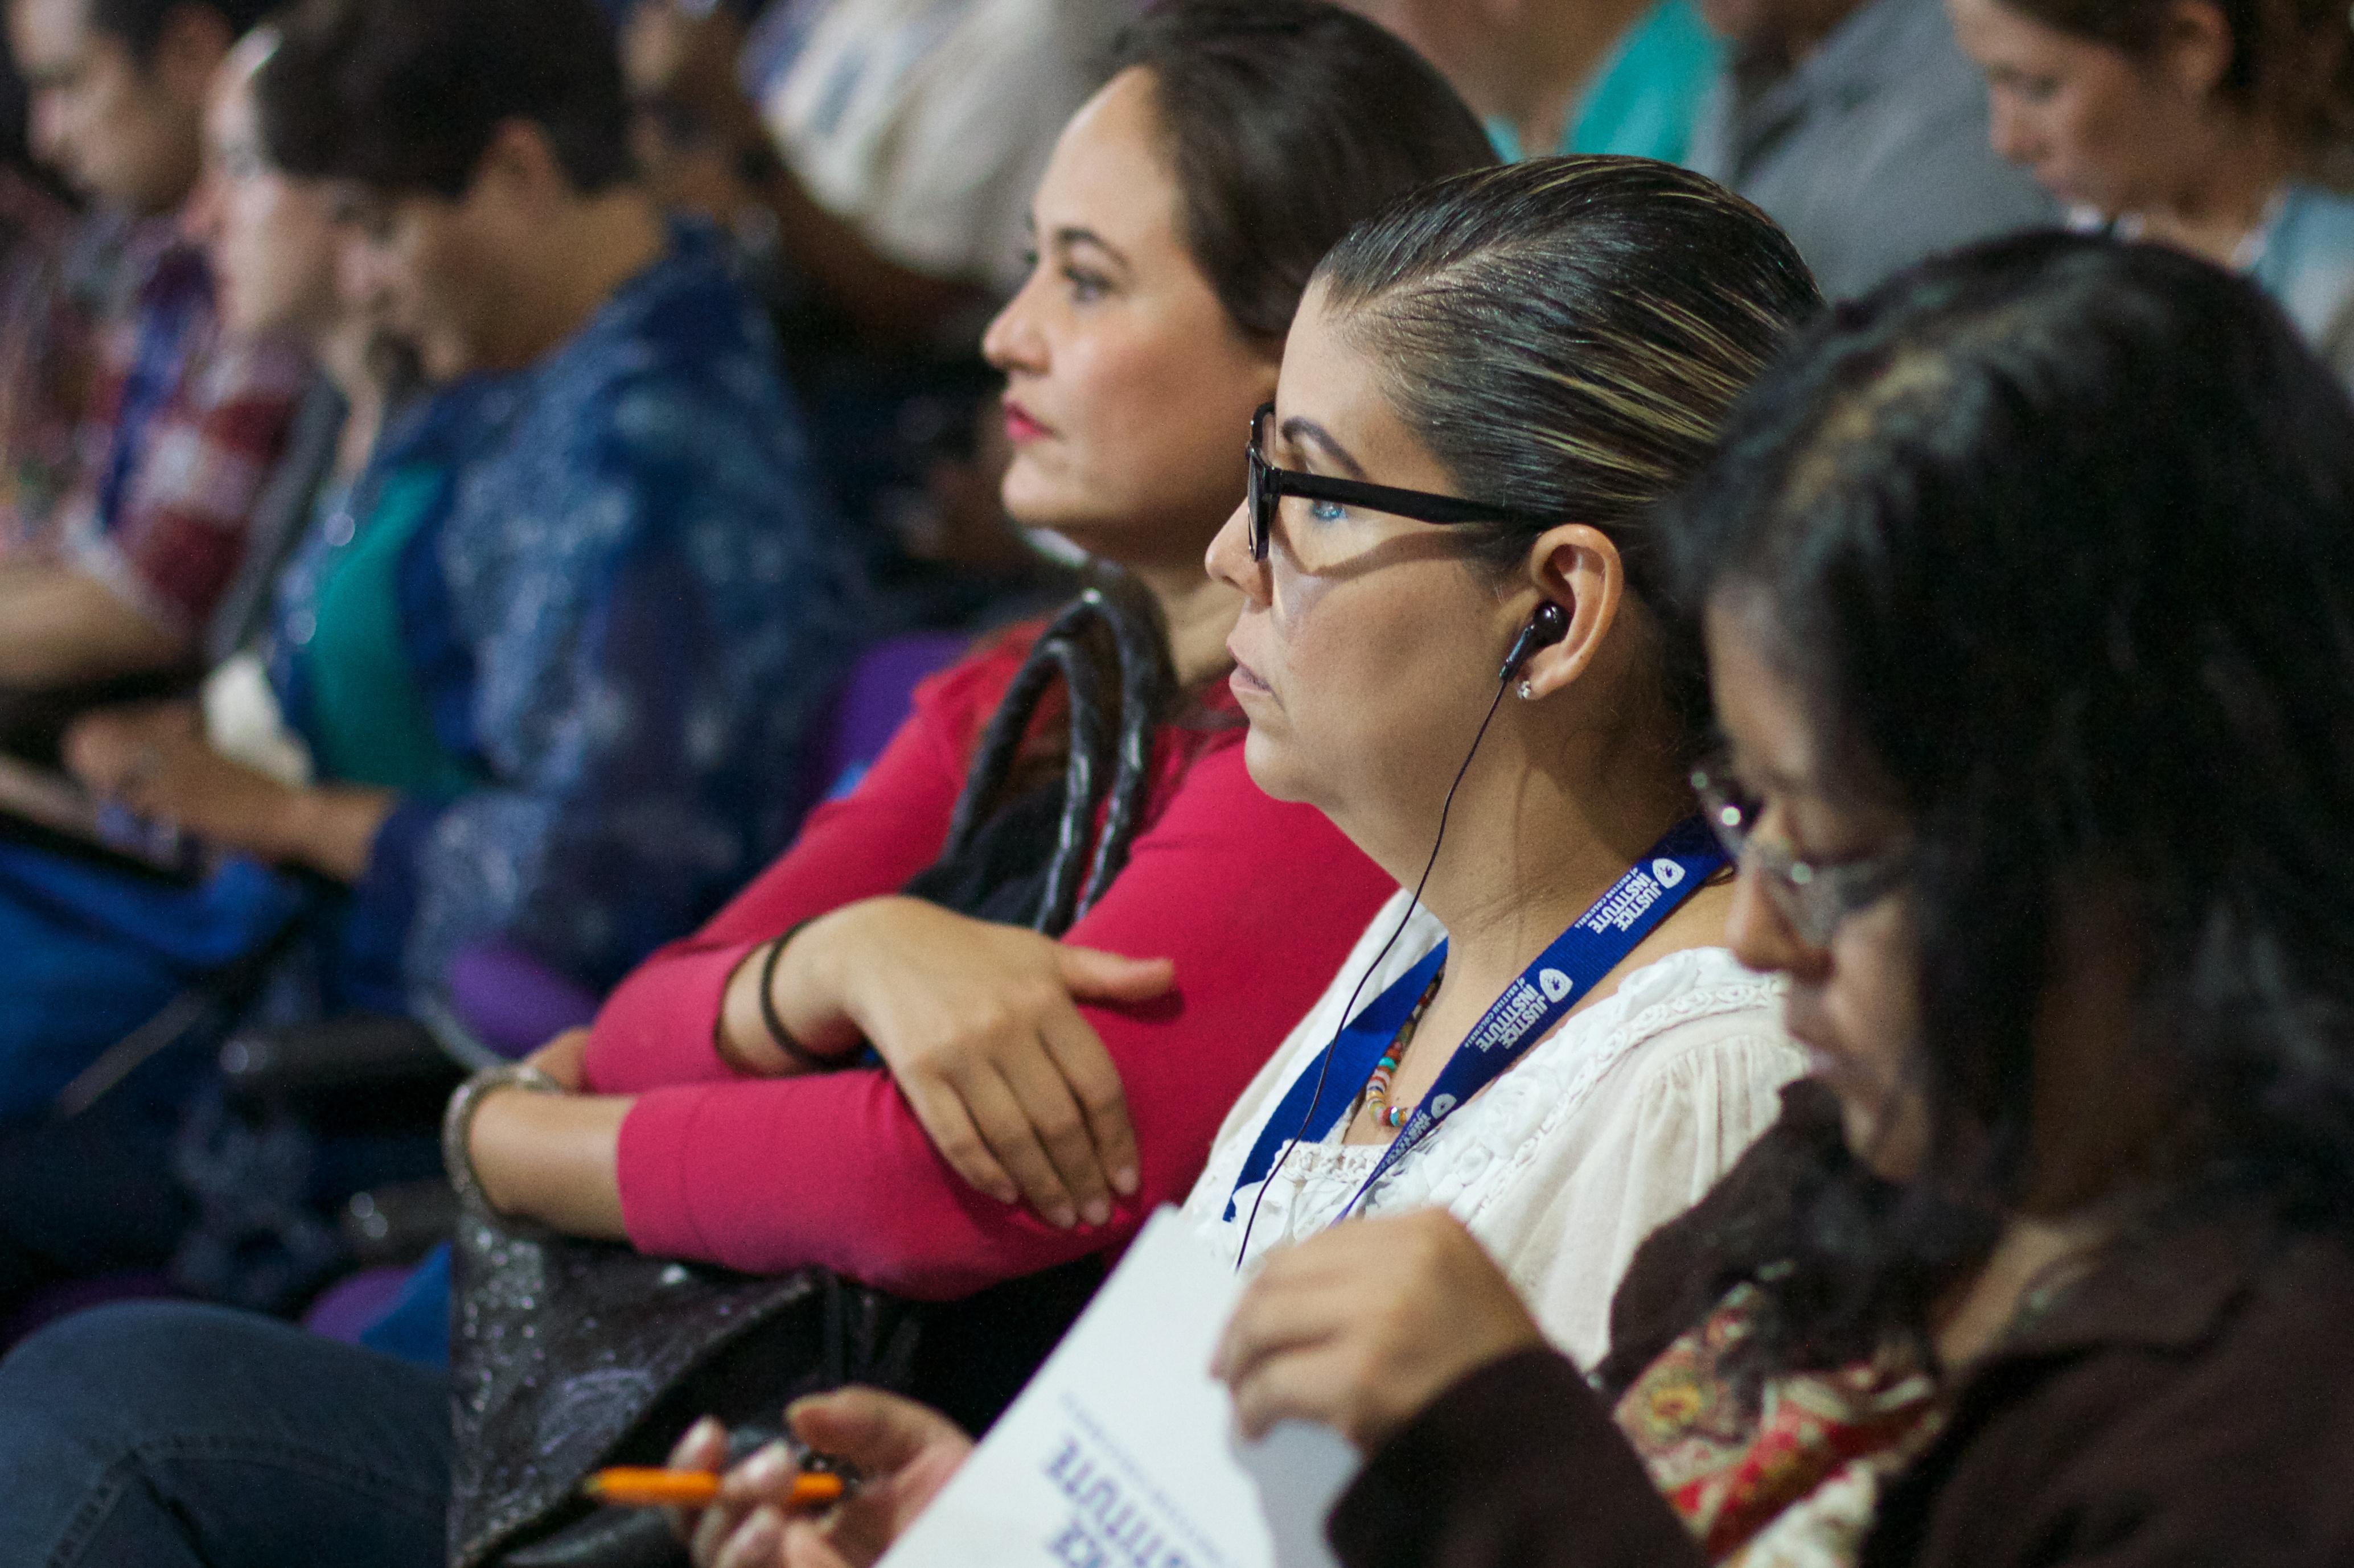
person, people, crowd, audience, youth, education, udgagora